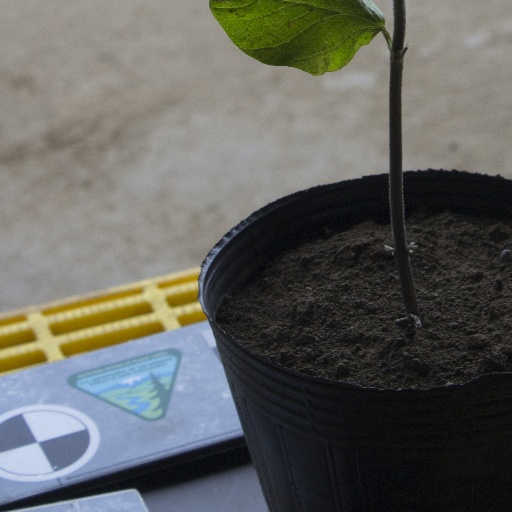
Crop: soybean